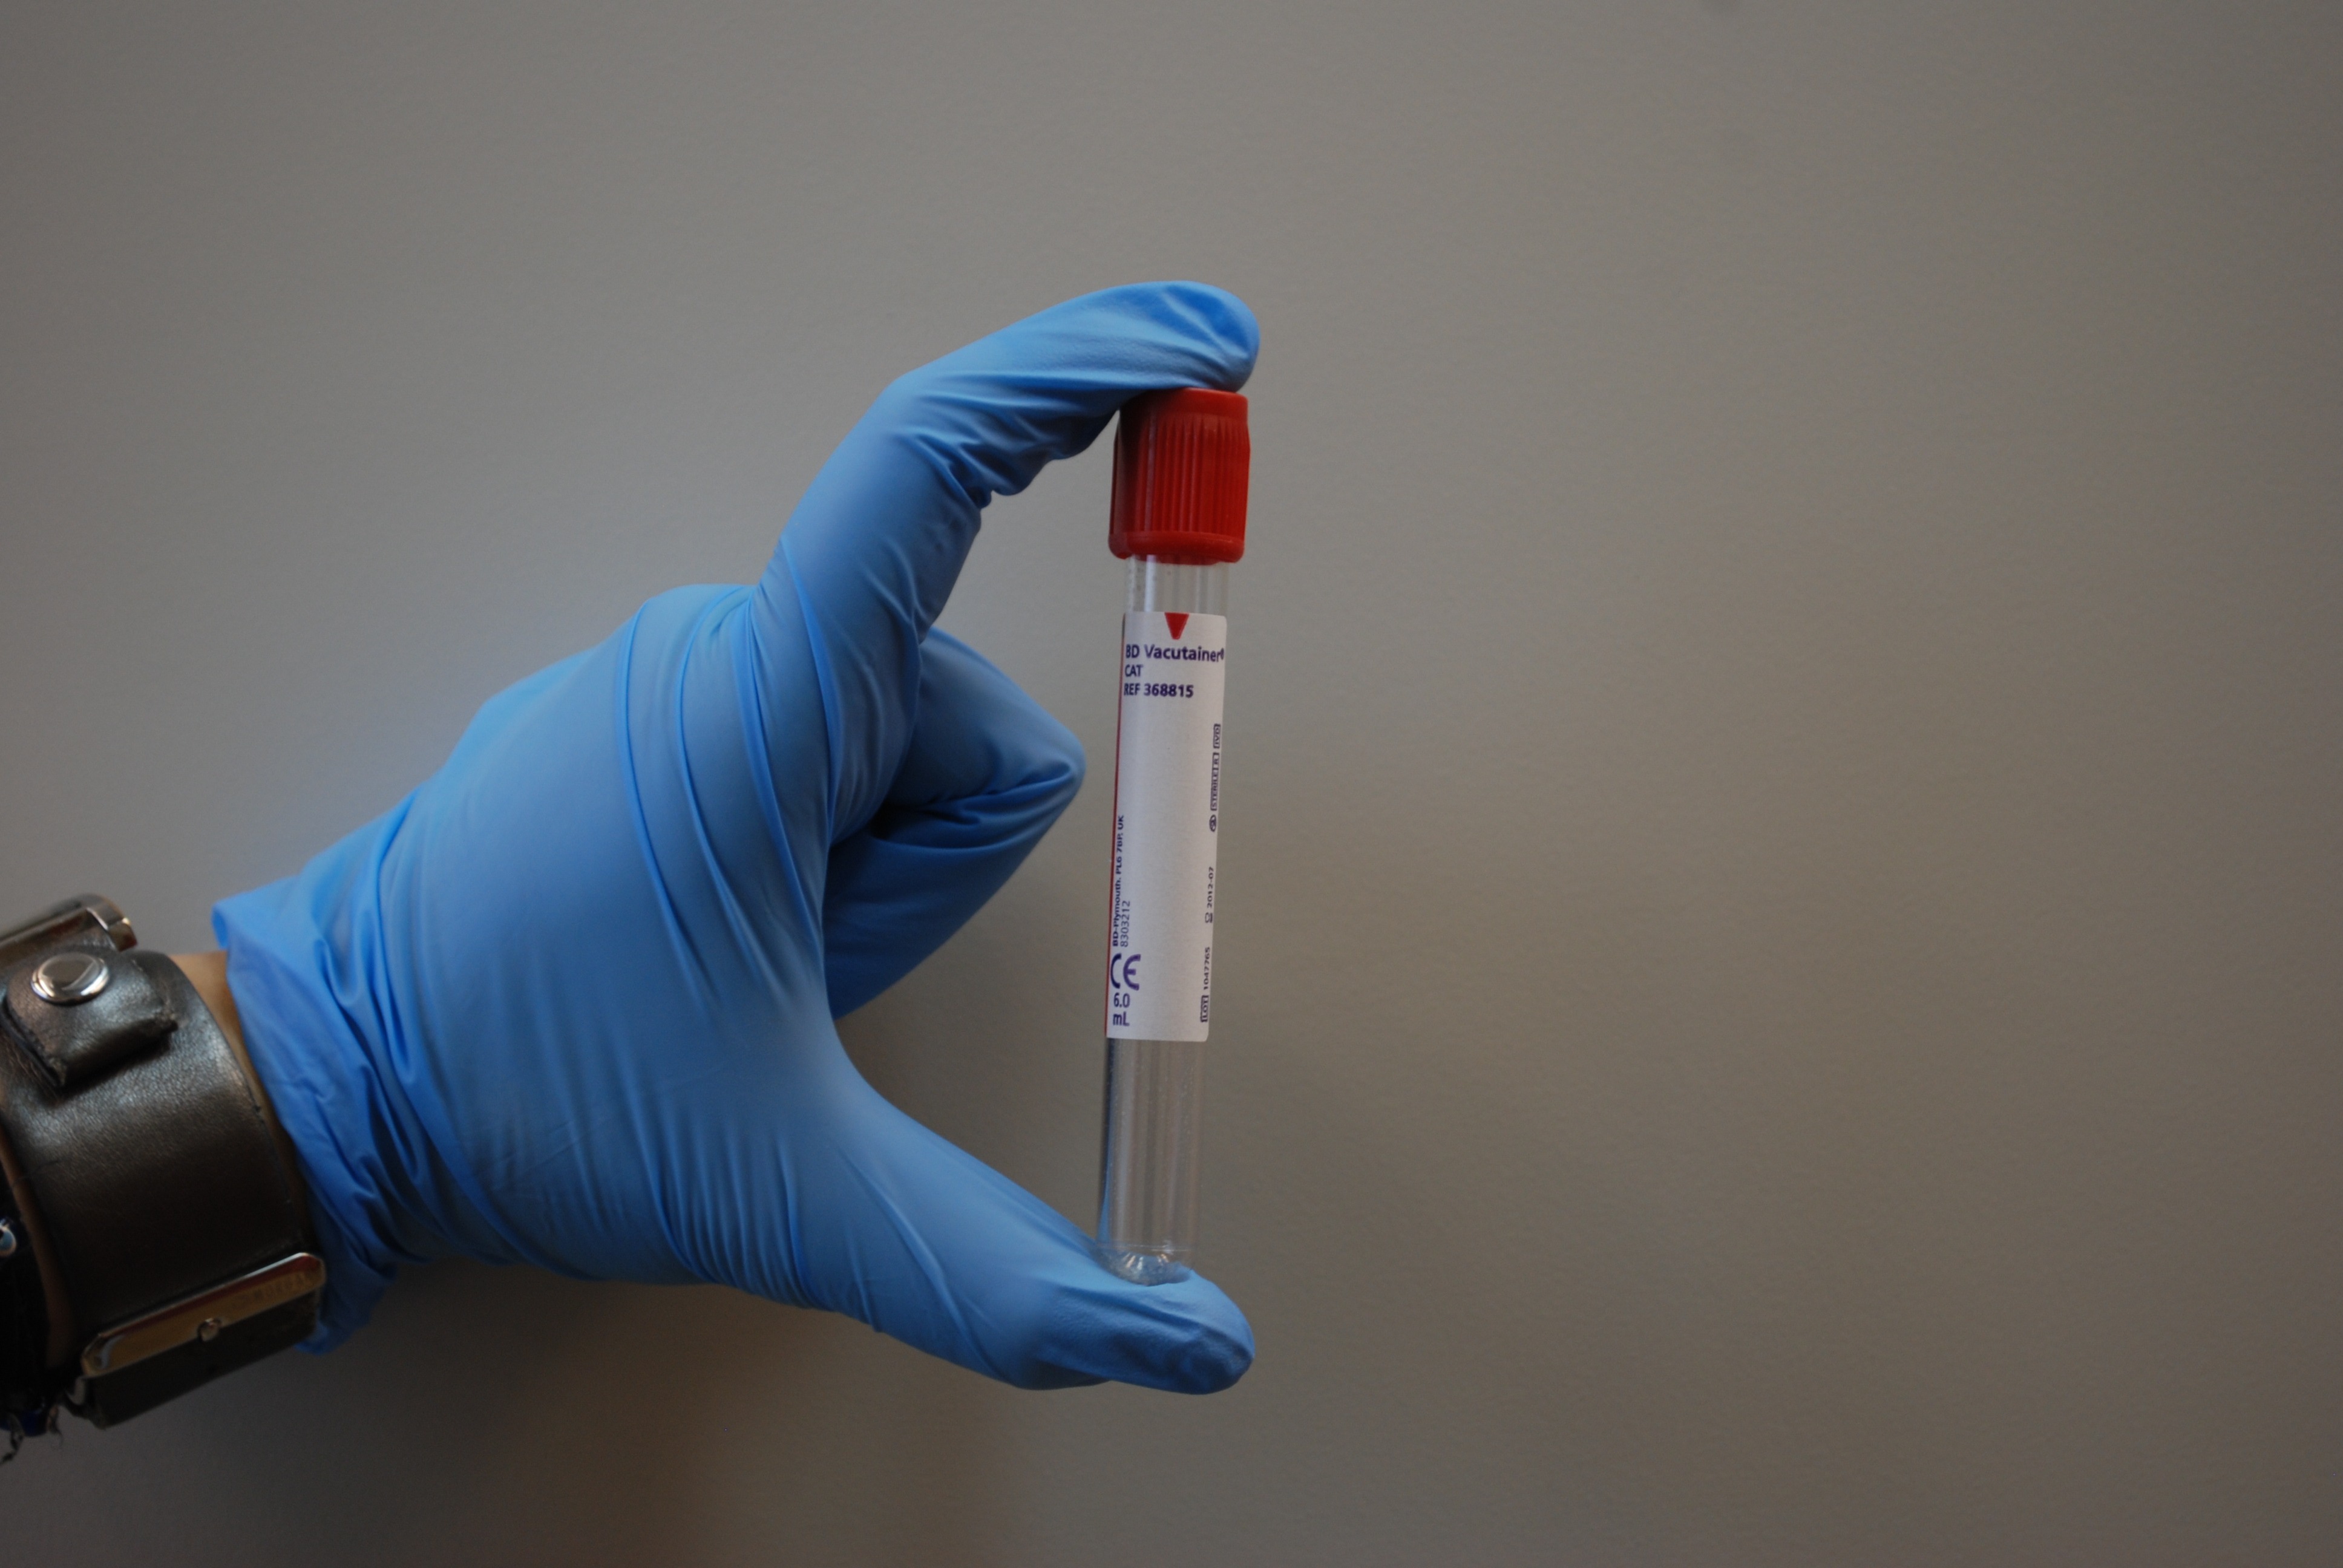
hand, glove, tube, blue, arm, research, human body, blood, laboratory, hospital, lab, medical, medic, diagnosis, the doctor, the test, diagnostics, diagnostician, human action